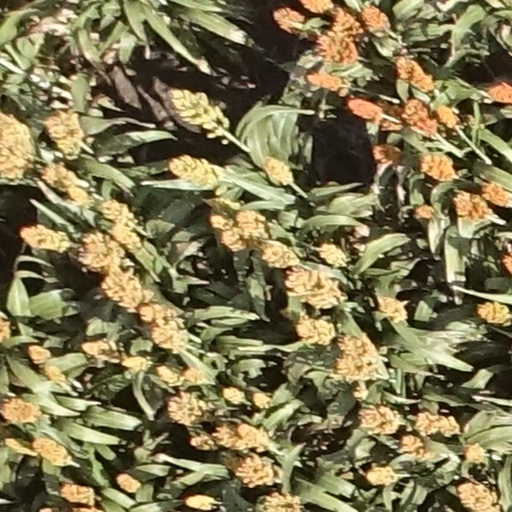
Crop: sorghum